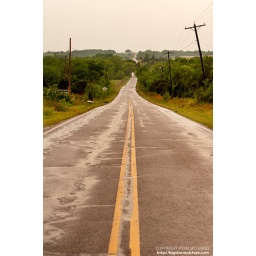
A wet road leading off into the distance in Oklahoma with leaning telephone poles.